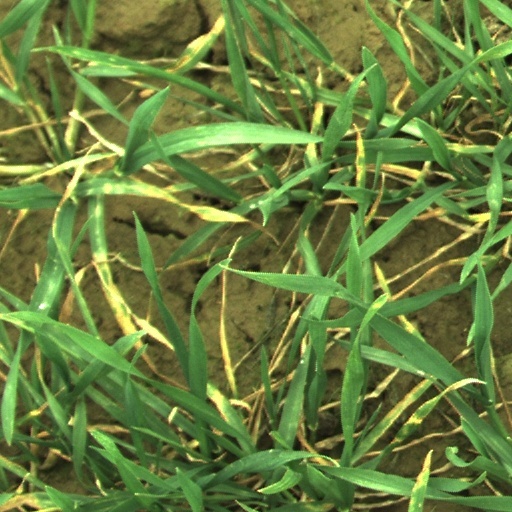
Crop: wheat